Stardome Observatory

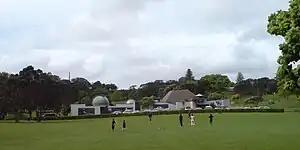
Stardome Observatory & Planetarium from the southwest

Stardome Observatory & Planetarium (IAU observatory code 467, previously known as Auckland Observatory) is a public astronomical observatory and planetarium situated in Maungakiekie/One Tree Hill Domain in Auckland, New Zealand.